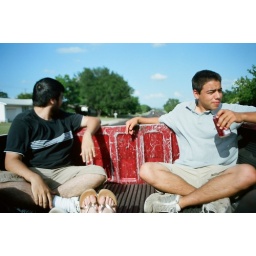
Dr. Pepper + riding in the back of a truck to go swimming in the river = pretty damn awesome